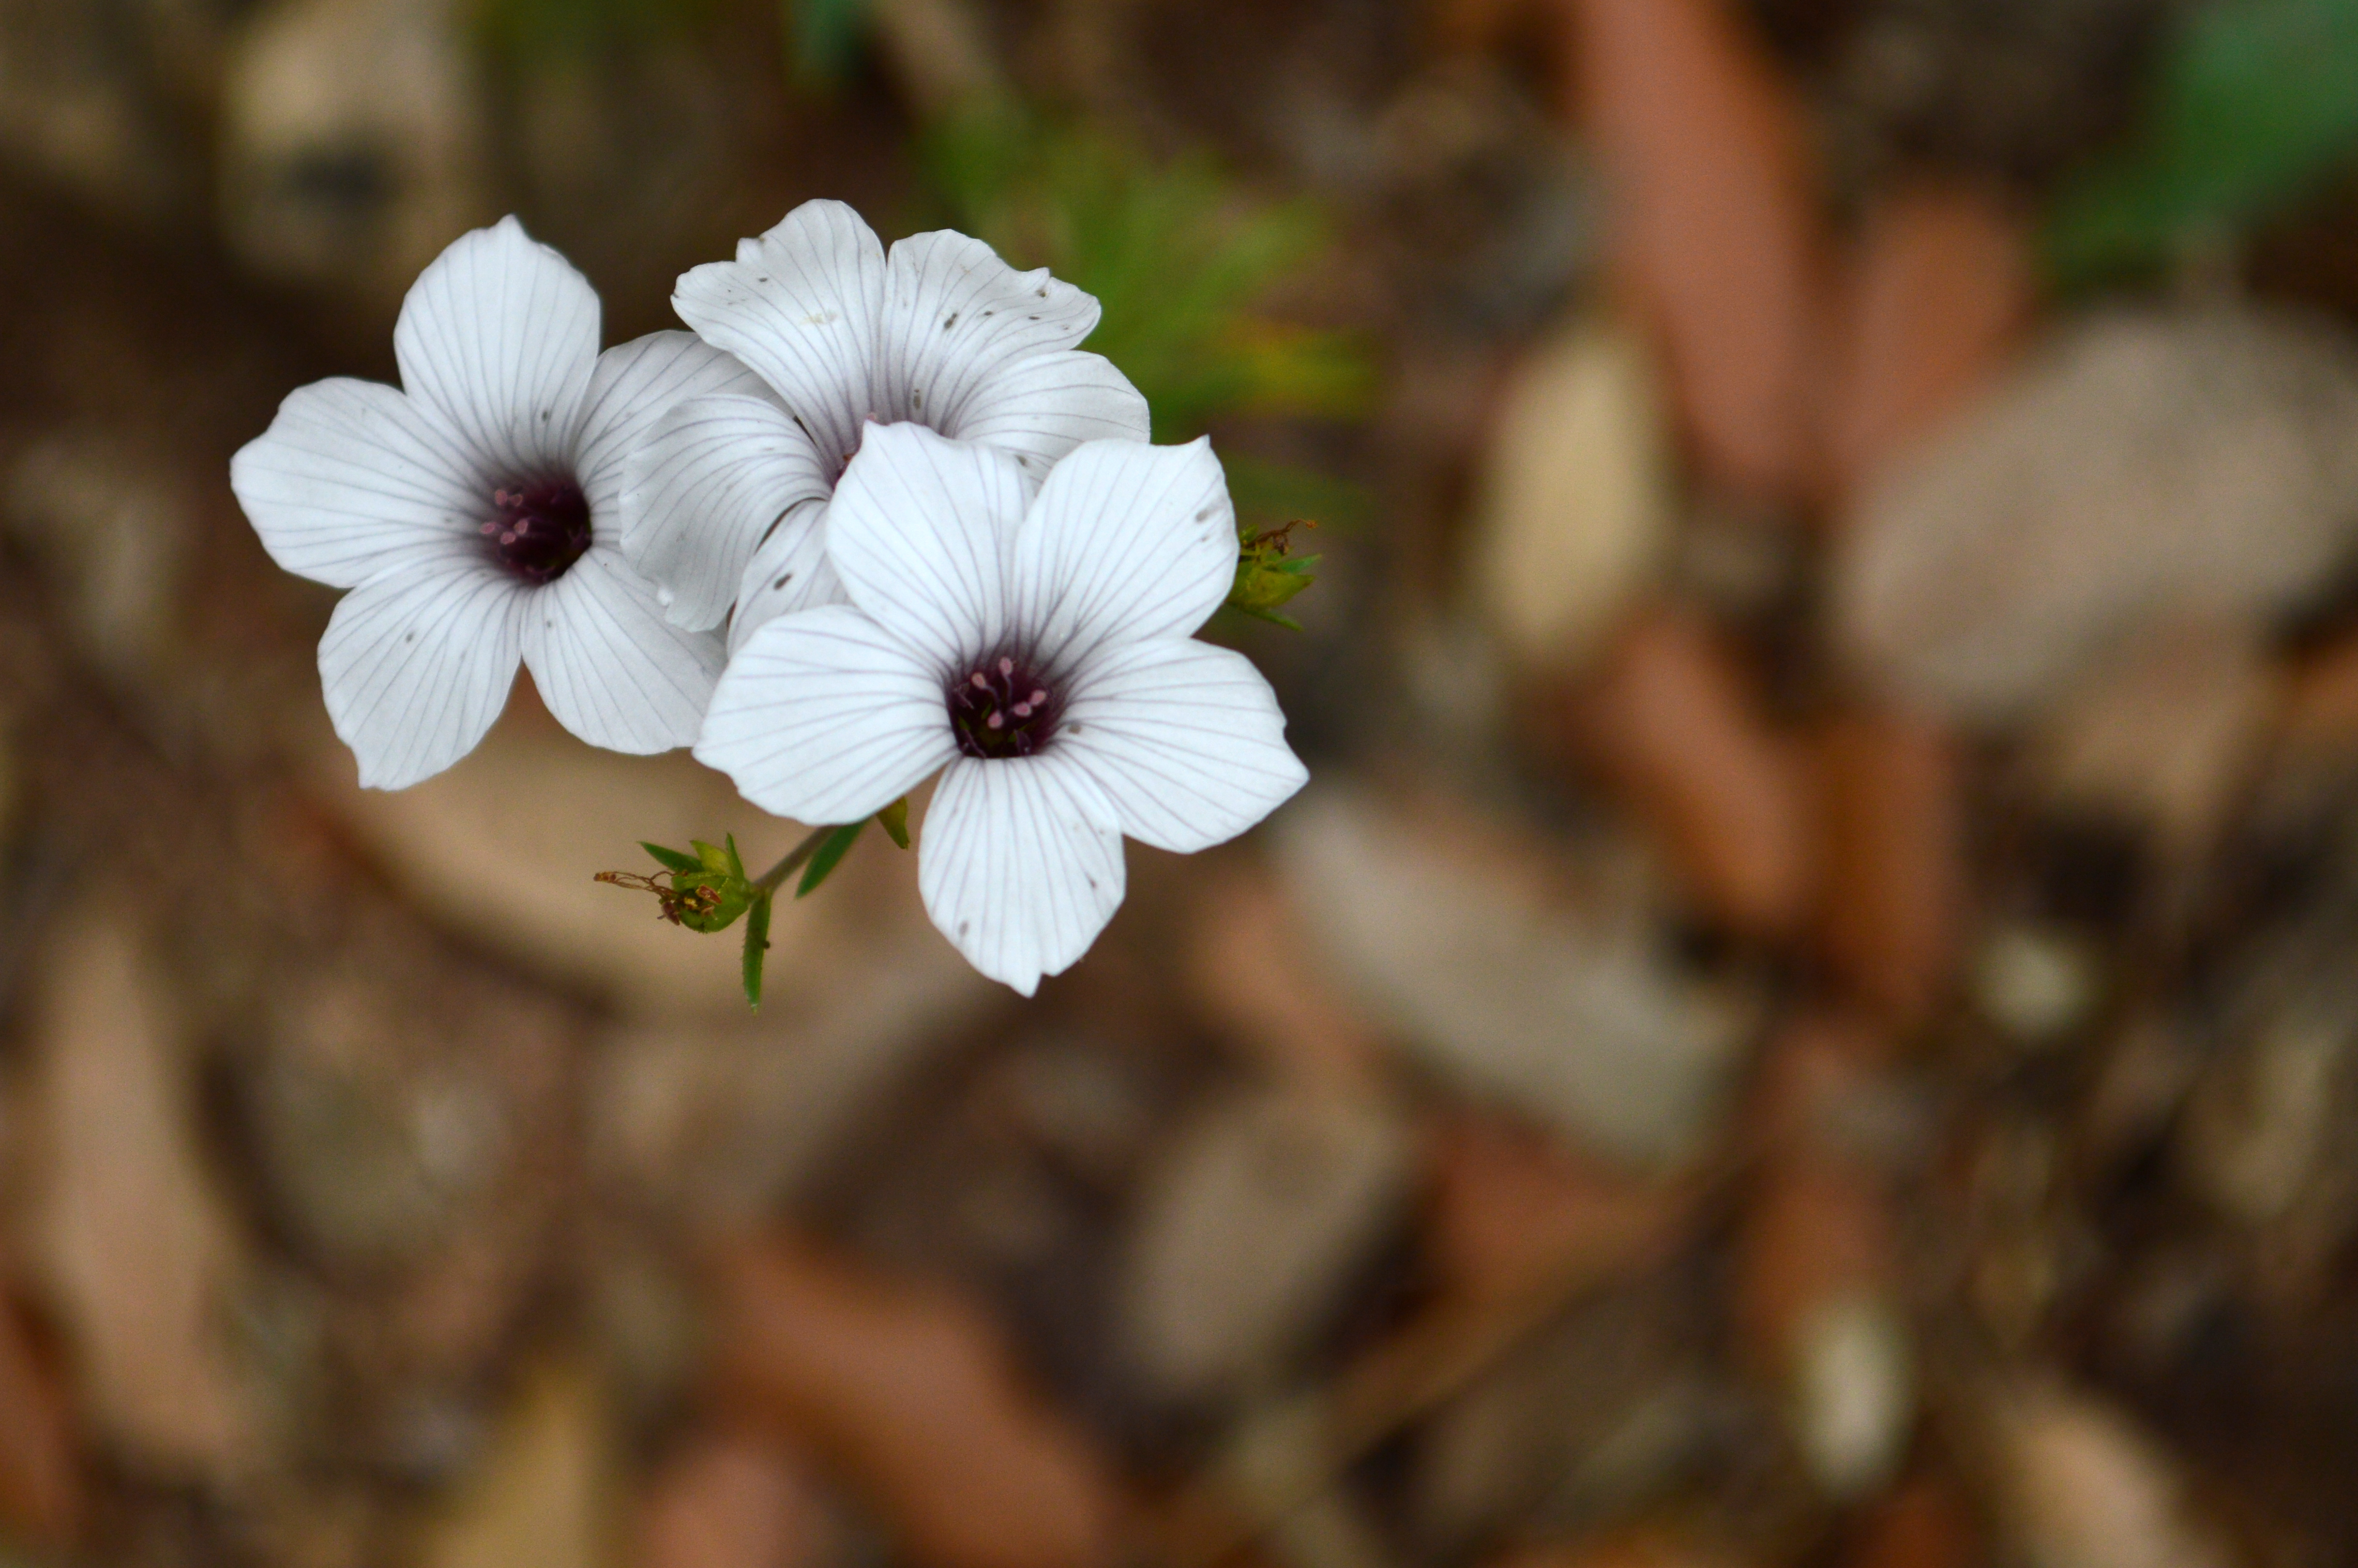
nature, blossom, bokeh, plant, white, photography, leaf, flower, petal, botany, flora, wildflower, close up, fleur, blanc, blanco, flor, naturaleza, weiss, natur, feuille, hoja, blume, natura, bianco, blatt, fiore, naturalesa, foglia, fulla, macro photography, flowering plant, itsallaboutflowers, land plant